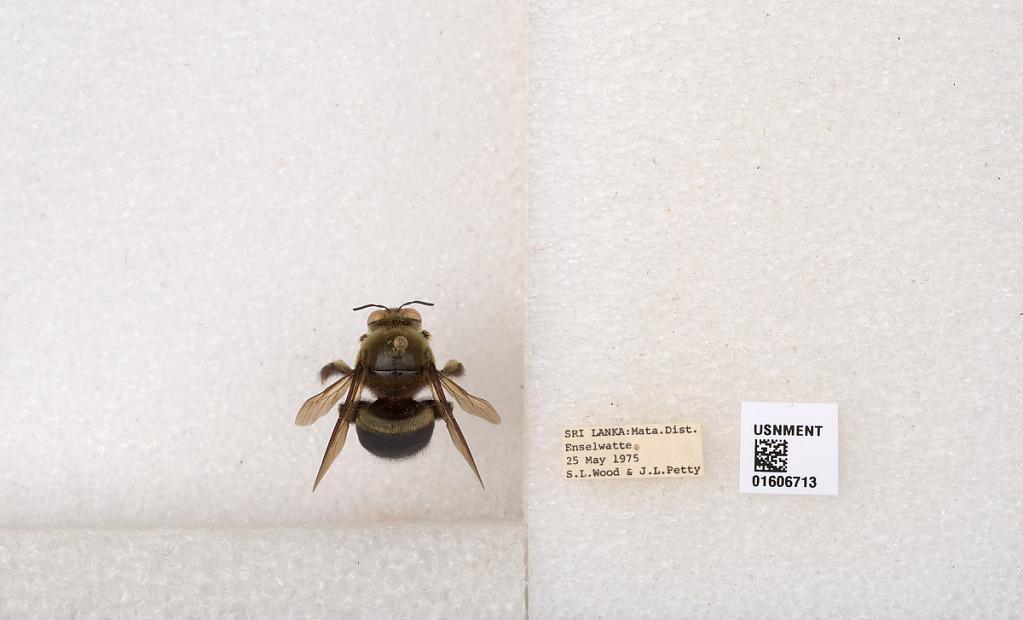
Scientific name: Xylocopa (Maaiana) bentoni Cockerell
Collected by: J. Petty
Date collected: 1975-5-25
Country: Sri Lanka
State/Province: Southern
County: Matara
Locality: Enselwatte
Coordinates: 6.38558, 80.595